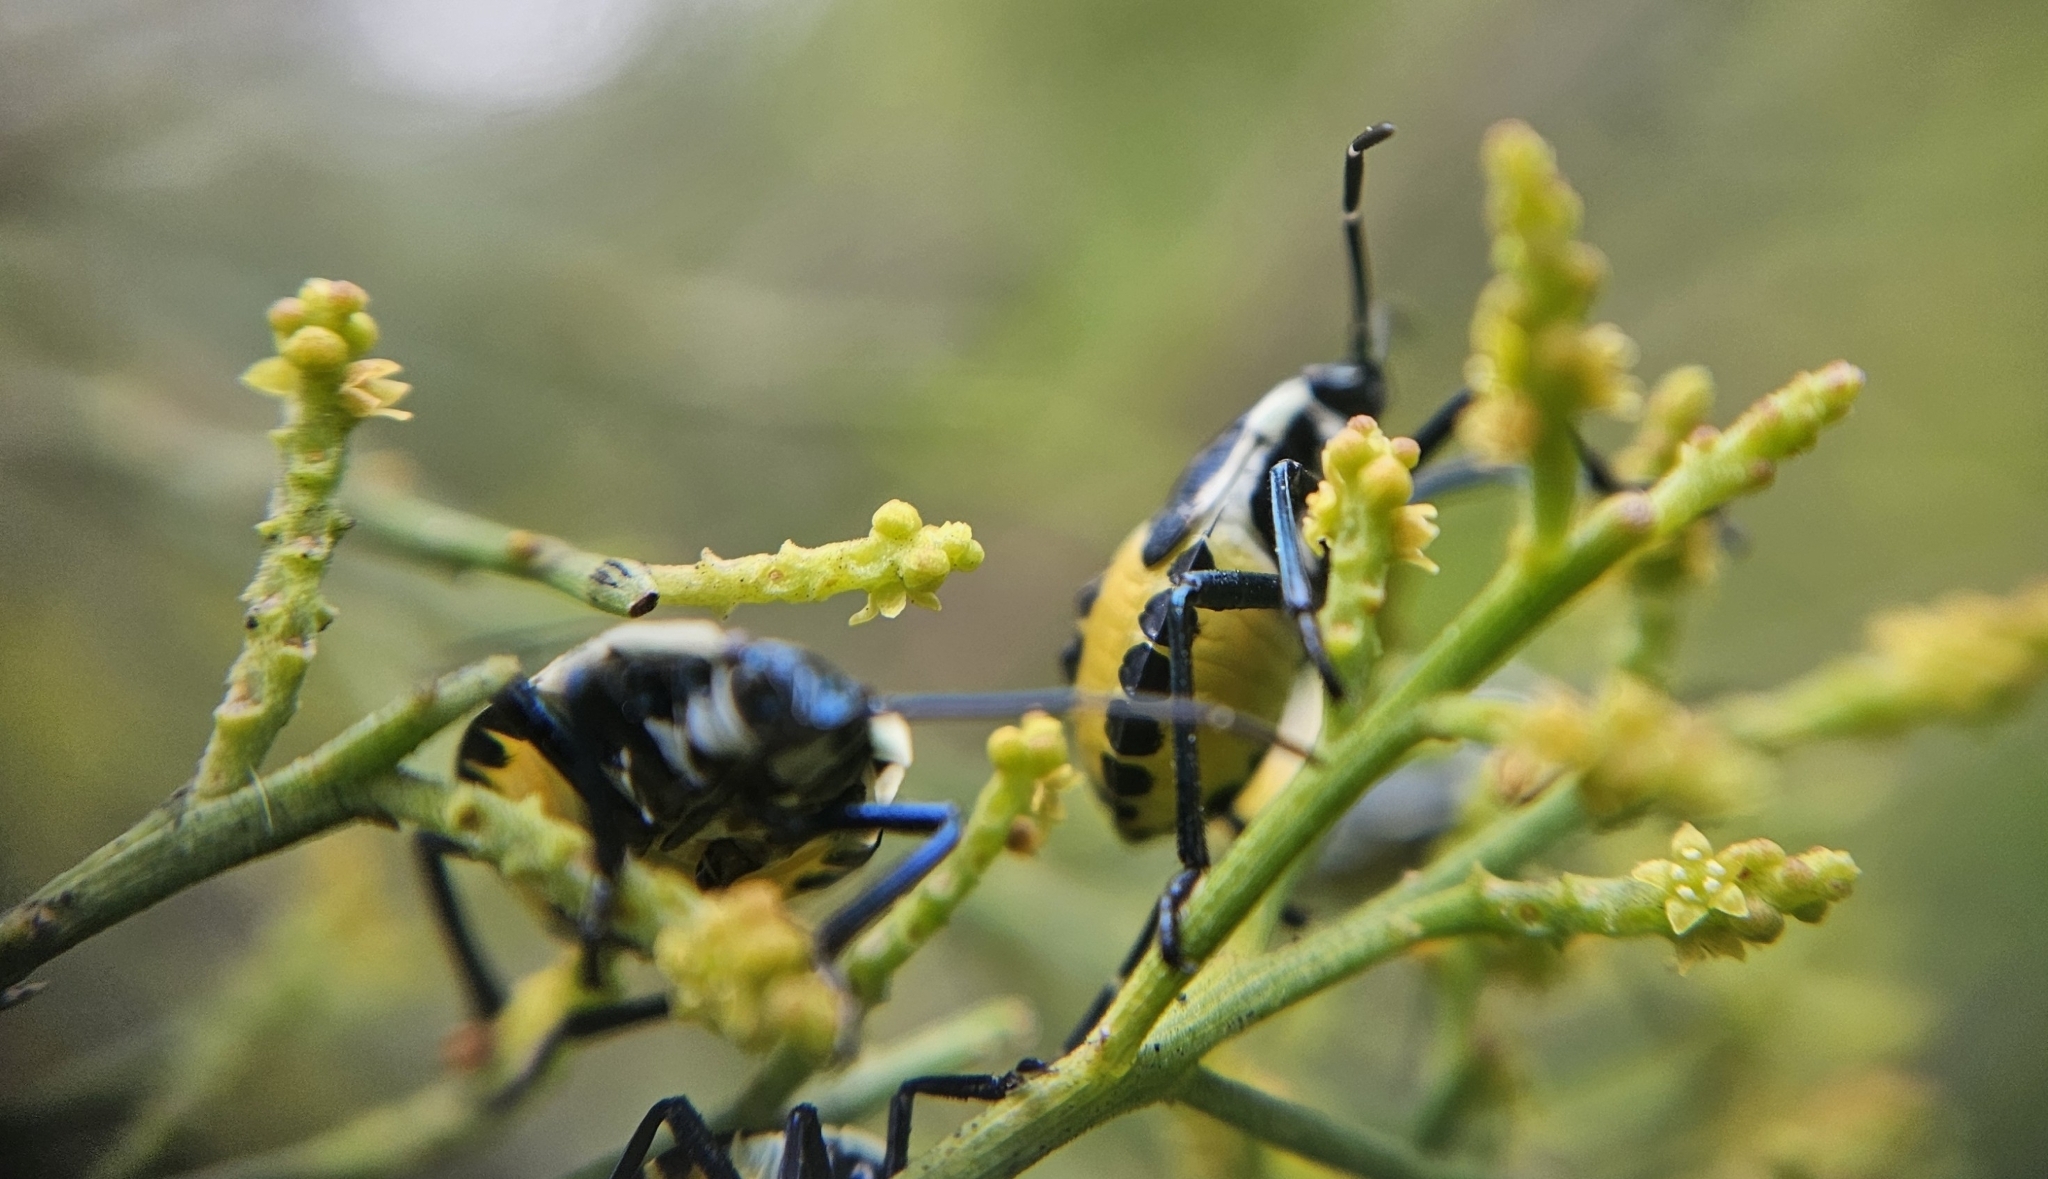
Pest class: stink_bug